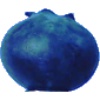
Label: huckleberry